United Nations Security Council Resolution 704

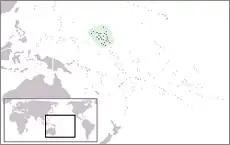
Location of the Marshall Islands

United Nations Security Council resolution 704, adopted without a vote on 9 August 1991, after examining the application of the Marshall Islands for membership in the United Nations, the Council recommended to the General Assembly that the Marshall Islands be admitted.